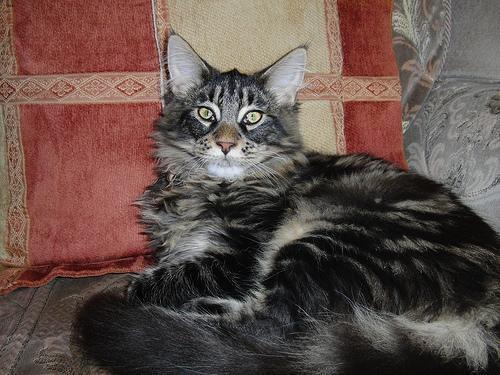
Maine Coon